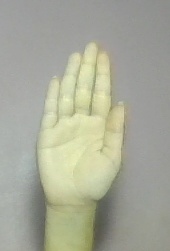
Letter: seen